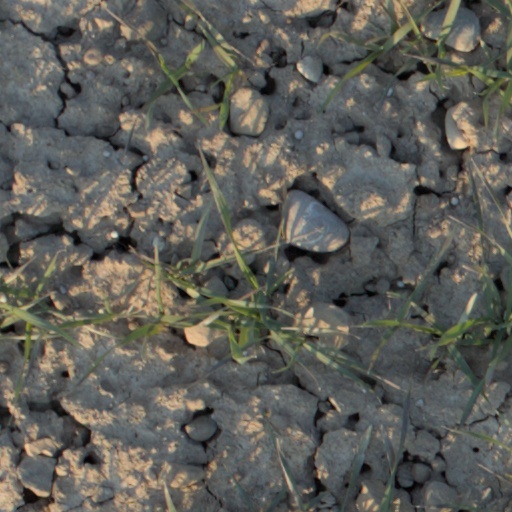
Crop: wheat